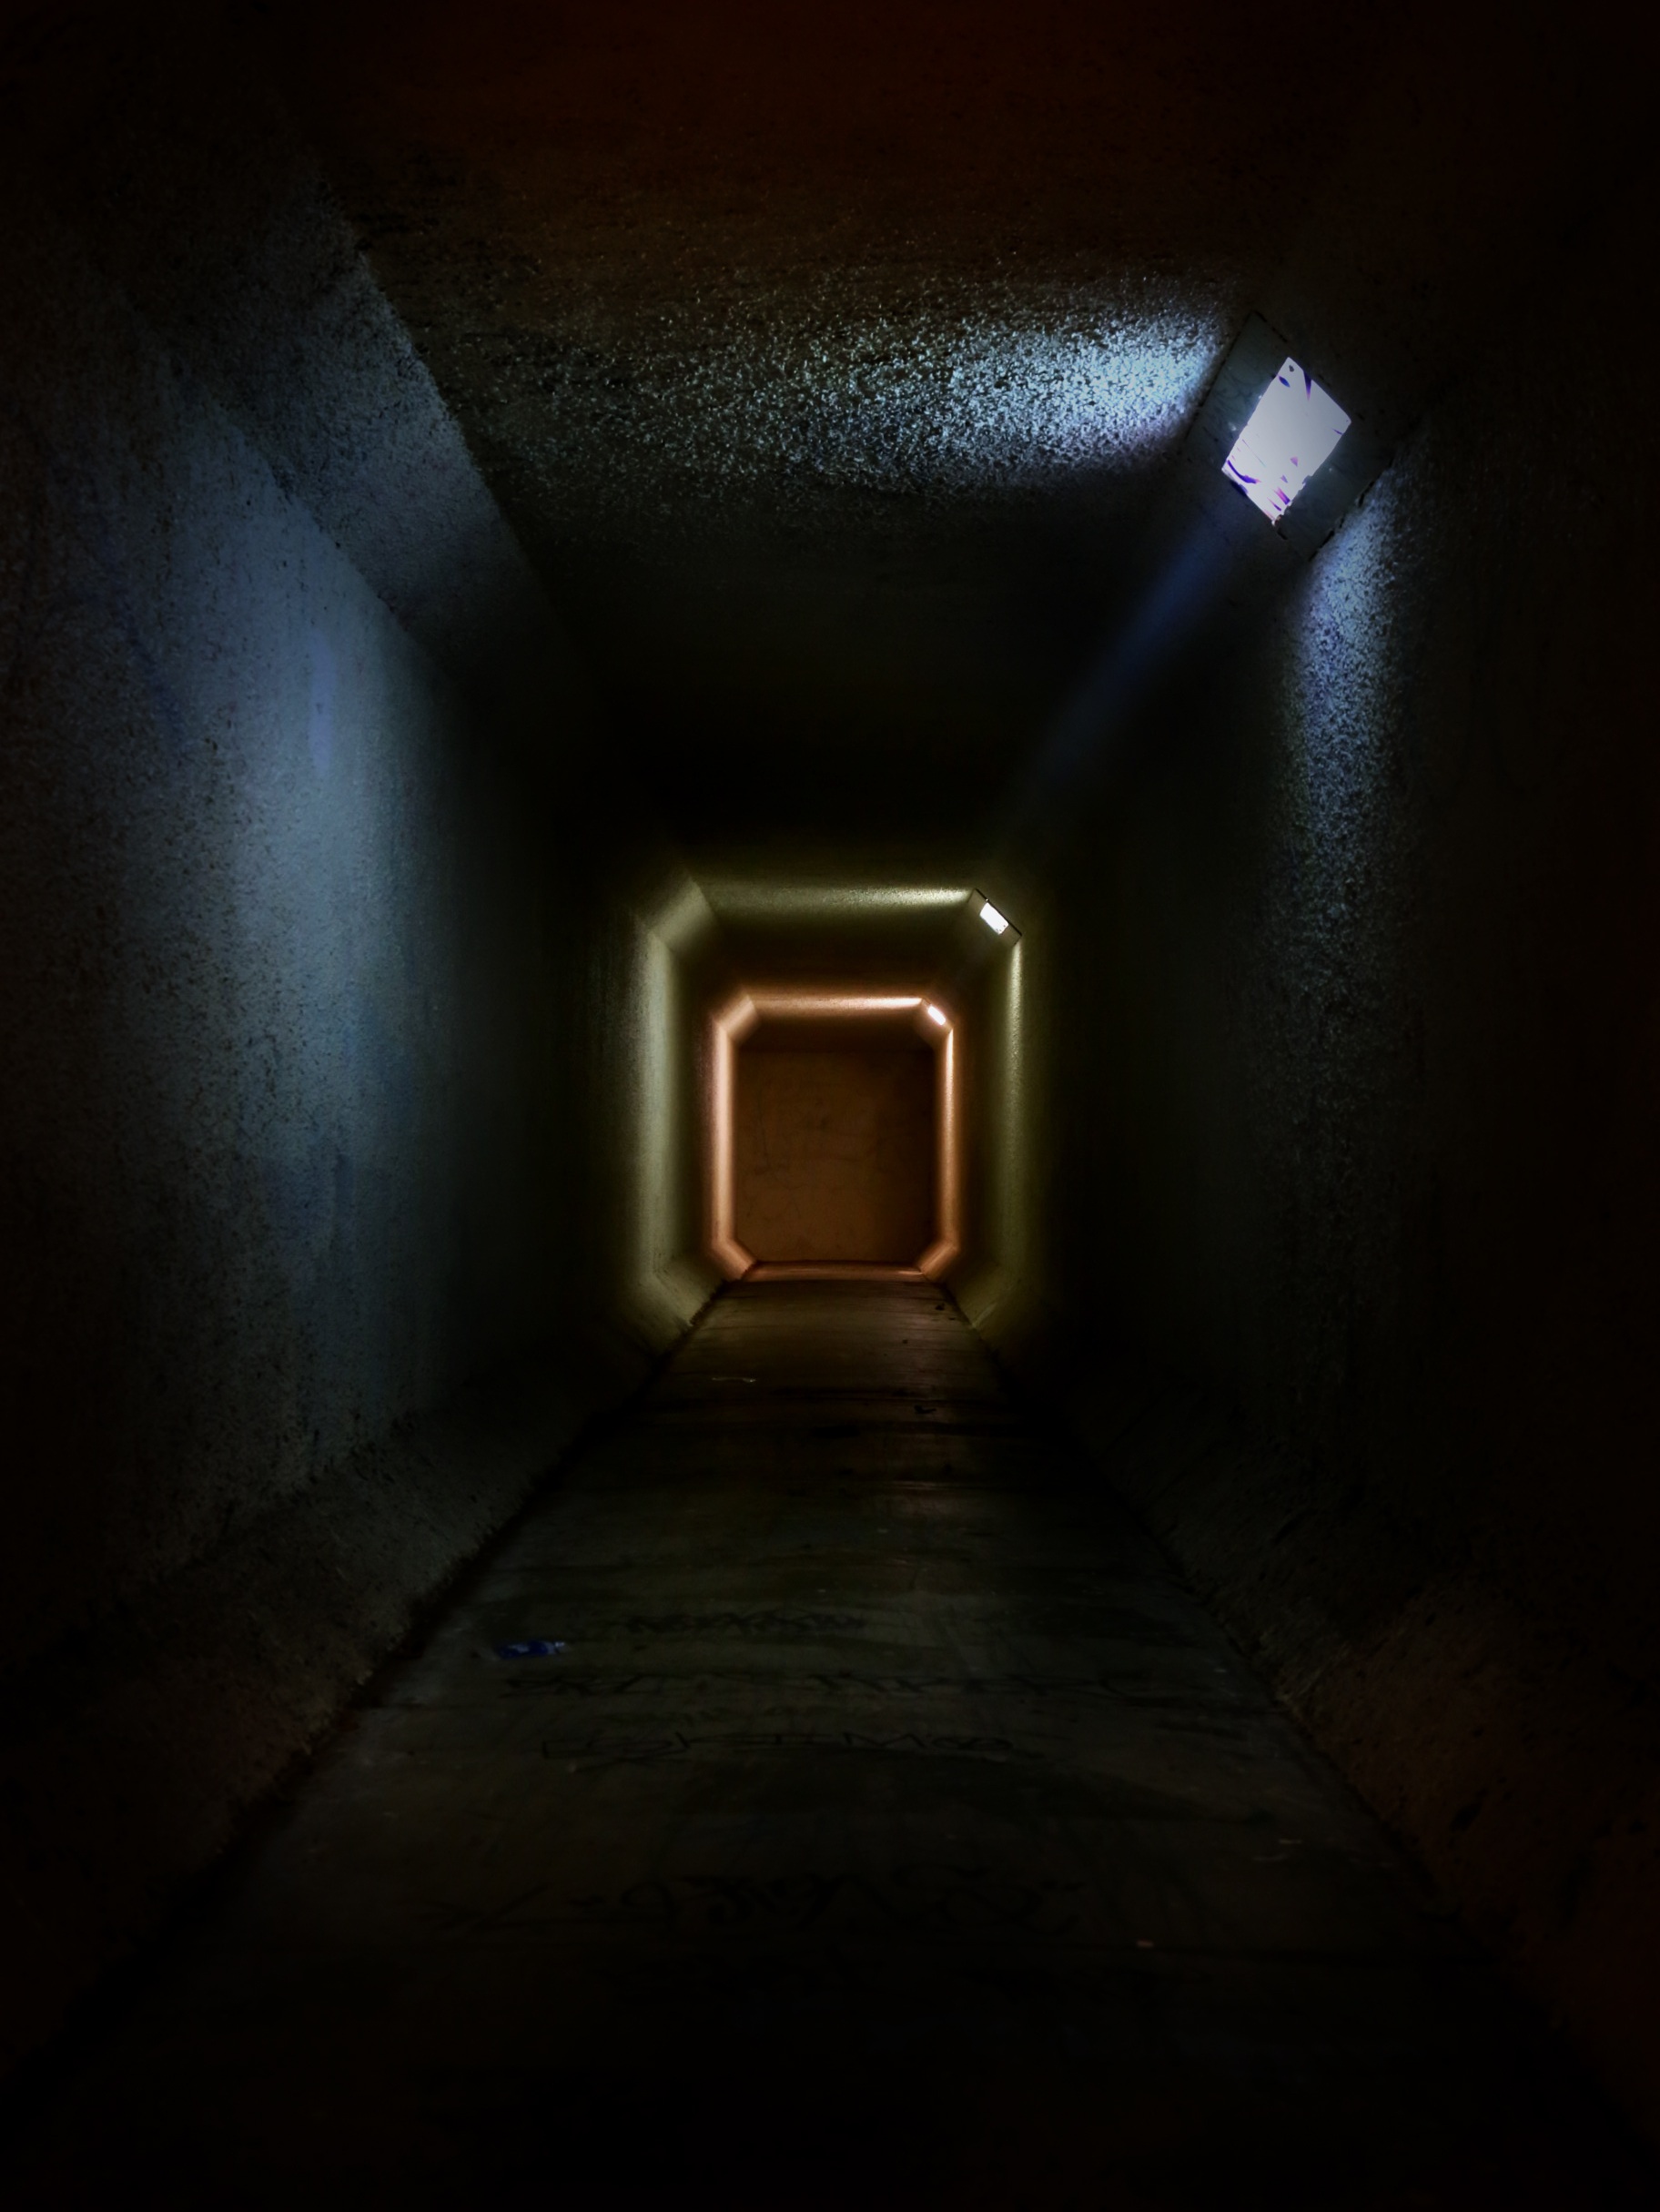
path, rock, silhouette, light, architecture, railway, night, sunlight, escape, old, spooky, tunnel, walkway, travel, dark, underground, transportation, mystery, mystic, cave, exit, entrance, space, dirty, darkness, industry, freedom, black, lighting, illuminated, indoors, scary, mysterious, geology, infrastructure, deep, symmetry, corridor, horizontal, horror, mine, shape, end, vanishing, ideas, dungeon